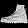
Label: Ankle boot